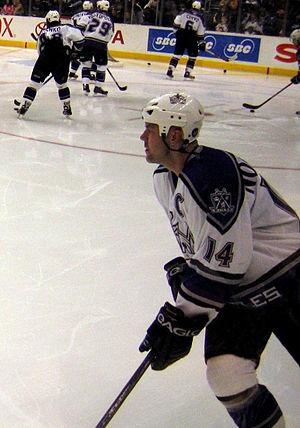
Mattias E.J. Norström est un ancien joueur suédois de hockey sur glace.